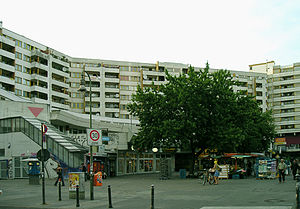
36 Boys
Højhuse i Kottbusser Tor, Berlin-Kreuzberg, som tidligere var tilholdsted for 36 Boys
36 Boys var en bande, som primært bestod af tyrkiske indvandrere fra Berlin-Kreuzberg.